CBRN defense

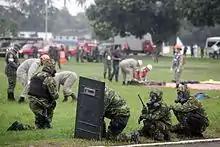
Brazilian Armed Forces personnel training for biological warfare in 2015

Brazilian firefighters are trained for NBC situations. During the 2016 Summer Olympics, police forces like the GATE from São Paulo, the Federal Police, and the National Public Security Force were prepared.